Fourneaux-le-Val

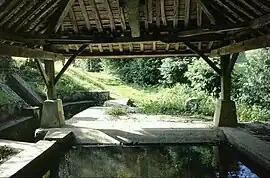
The public washhouse of Le Val Besnet

Fourneaux-le-Val is a commune in the Calvados department in the Normandy region in northwestern France.